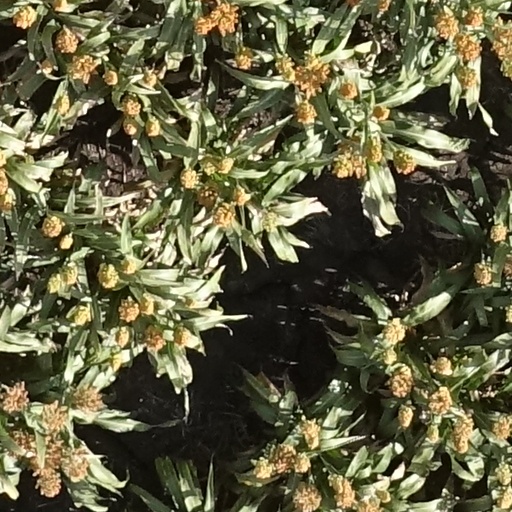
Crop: sorghum